Kraven the Hunter (film)

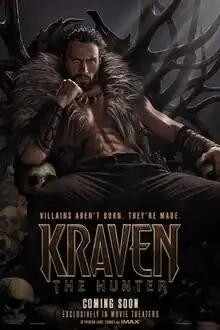
Theatrical release poster

Kraven the Hunter is a 2024 American superhero film featuring the Marvel Comics character of the same name. Produced by Columbia Pictures in association with Marvel Entertainment, it is the sixth film in Sony's Spider-Man Universe (SSU). Directed by J. C. Chandor from a screenplay by Richard Wenk, Art Marcum and Matt Holloway, and a story by Wenk, the film stars Aaron Taylor-Johnson in the title role, alongside Ariana DeBose, Fred Hechinger, Alessandro Nivola, Christopher Abbott, and Russell Crowe. The film explores Kraven's relationship with his father and his path to becoming the greatest hunter.